It's a Hard Truth Ain't It

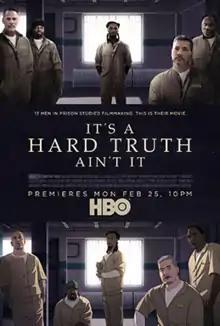

It's A Hard Truth Ain't It is a 2018 American documentary film directed by Madeleine Sackler, Dennis Brown, Franklin Cox, Brandon Crider, Clifford Elswick, Joseph Henderson, Herb Robertson, Rushawn Tanksley, Marshaun Bugg, Al'jonon Coleman, James Collins, Quentis Hardiman, Charles Lawrence, and Mark Thacker.